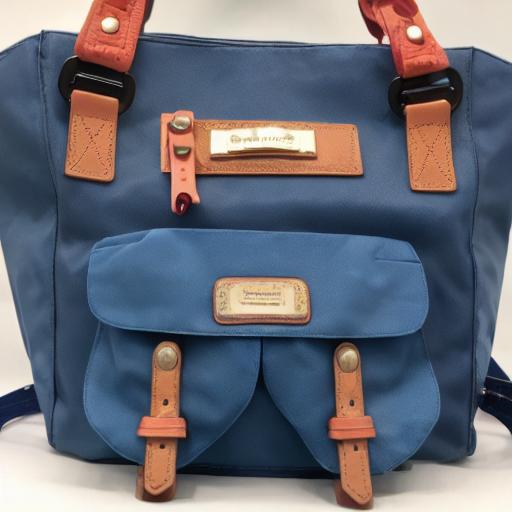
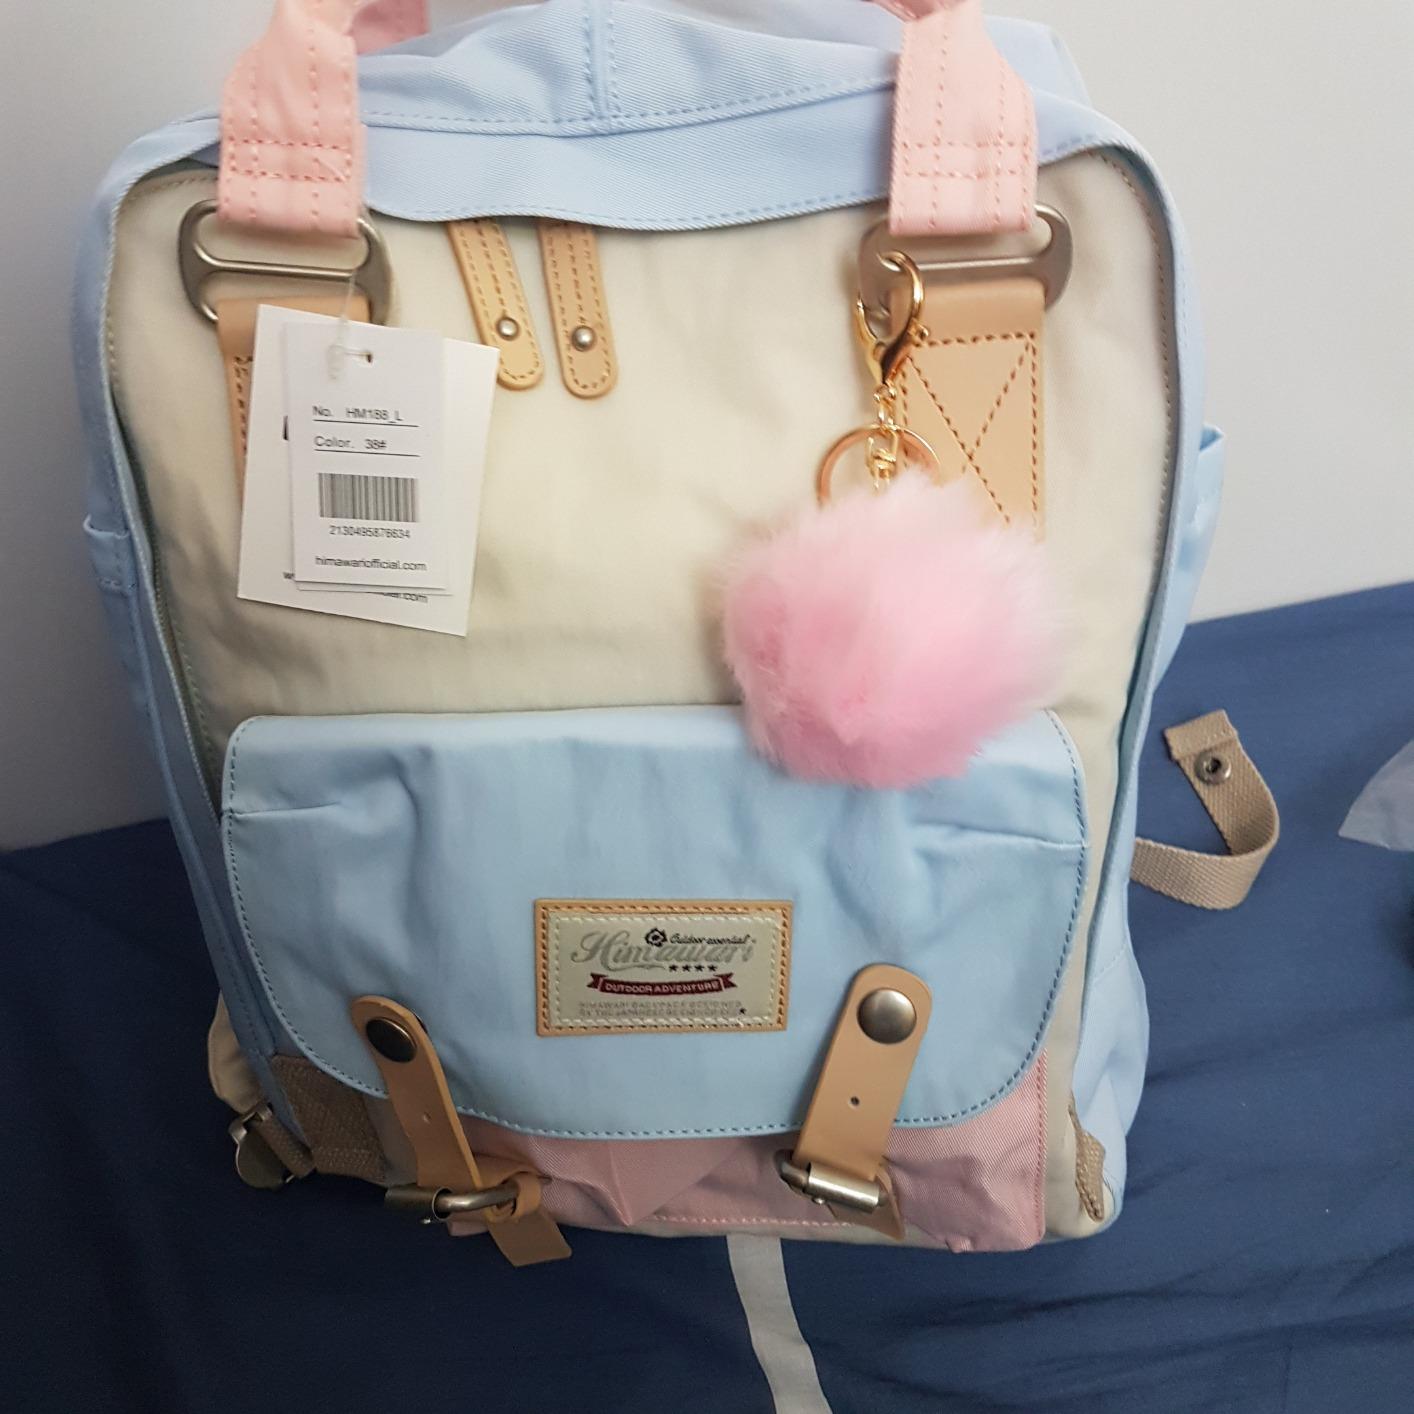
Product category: bag
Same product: no